Blinded by the Light (2019 film)

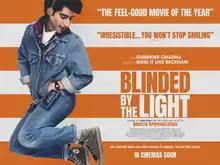
UK theatrical release poster

Blinded by the Light (also known as Music of My Life) is a 2019 British comedy-drama film directed by Gurinder Chadha. It was inspired by the life of journalist Sarfraz Manzoor and his love of the works of Bruce Springsteen. Manzoor co-wrote the script with Chadha and Paul Mayeda Berges. It is based on Manzoor's 2007 memoir "Greetings from Bury Park: Race, Religion and Rock N' Roll". Set in the town of Luton in 1987 Britain, the film tells the coming-of-age story of Javed, a British-Pakistani Muslim teenager whose life is changed after he discovers the music of Springsteen. Viveik Kalra stars in the lead role, along with Hayley Atwell, Rob Brydon, Kulvinder Ghir and Nell Williams in supporting roles.